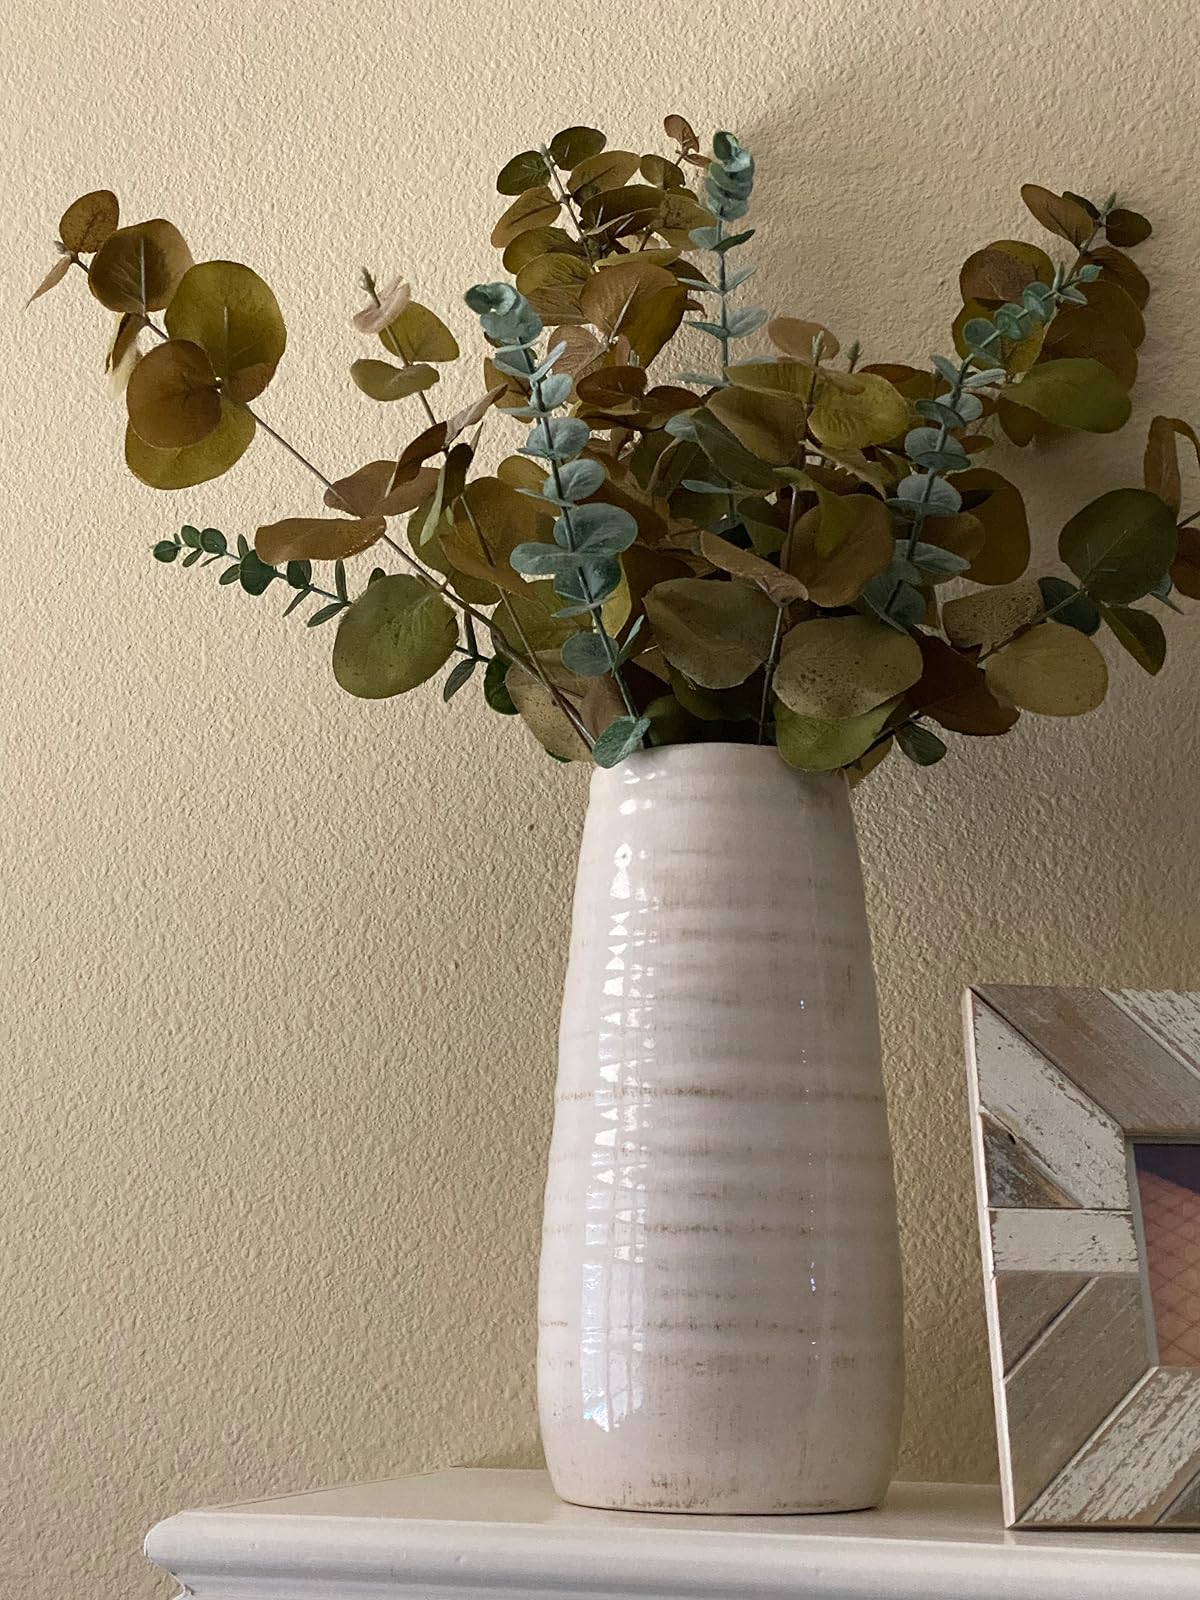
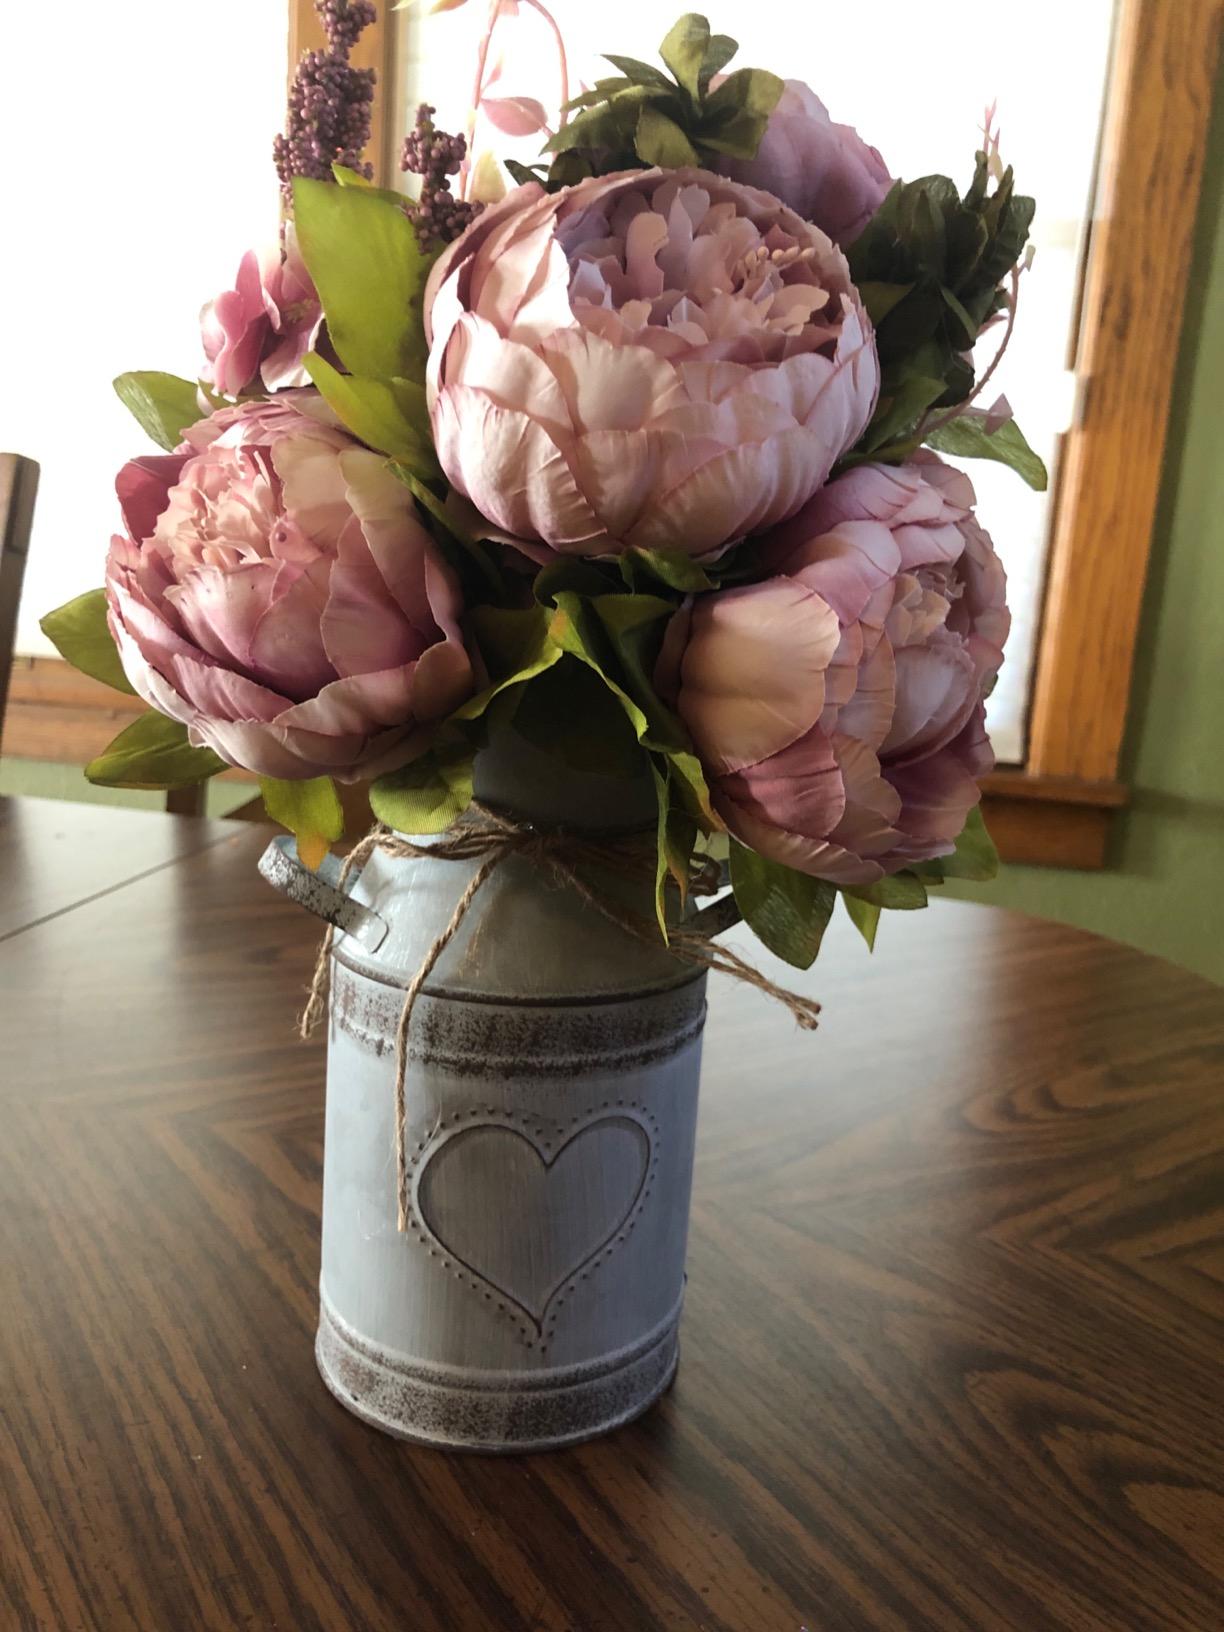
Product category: vase
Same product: no